Answer in natural language. Considering the relative positions, where is framed landscape photograph with black wood frame (highlighted by a green box) with respect to black colour chair (highlighted by a blue box)? Choose between the following options: above or below
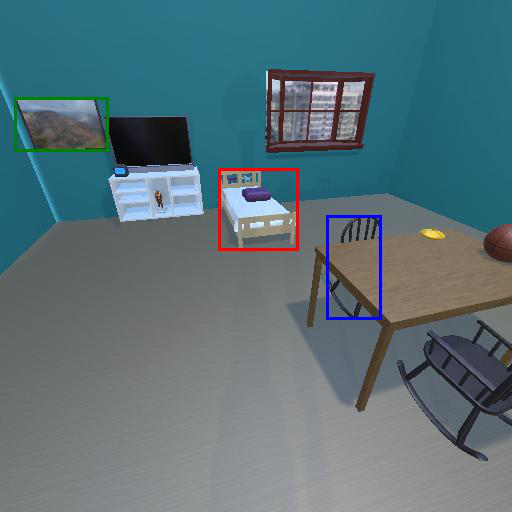
<answer>above</answer>